Jaap Renaud

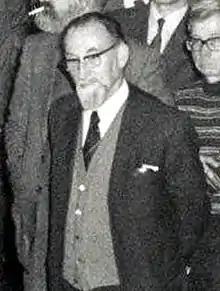
Jaap Renaud in 1976

Due to cost constraints academic studies were not possible for Renaud. However, his brother in law W.F. Maartense was a Geography teacher. He brought him into contact with professor Nicolaas Bernardus Tenhaeff (1885-1943) from Amsterdam University taught him in private. In 1938 Renaud gave his first lecture, treating medieval pottery.